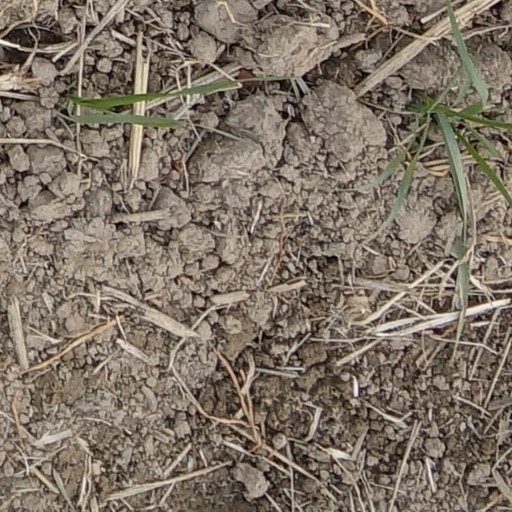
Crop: wheat